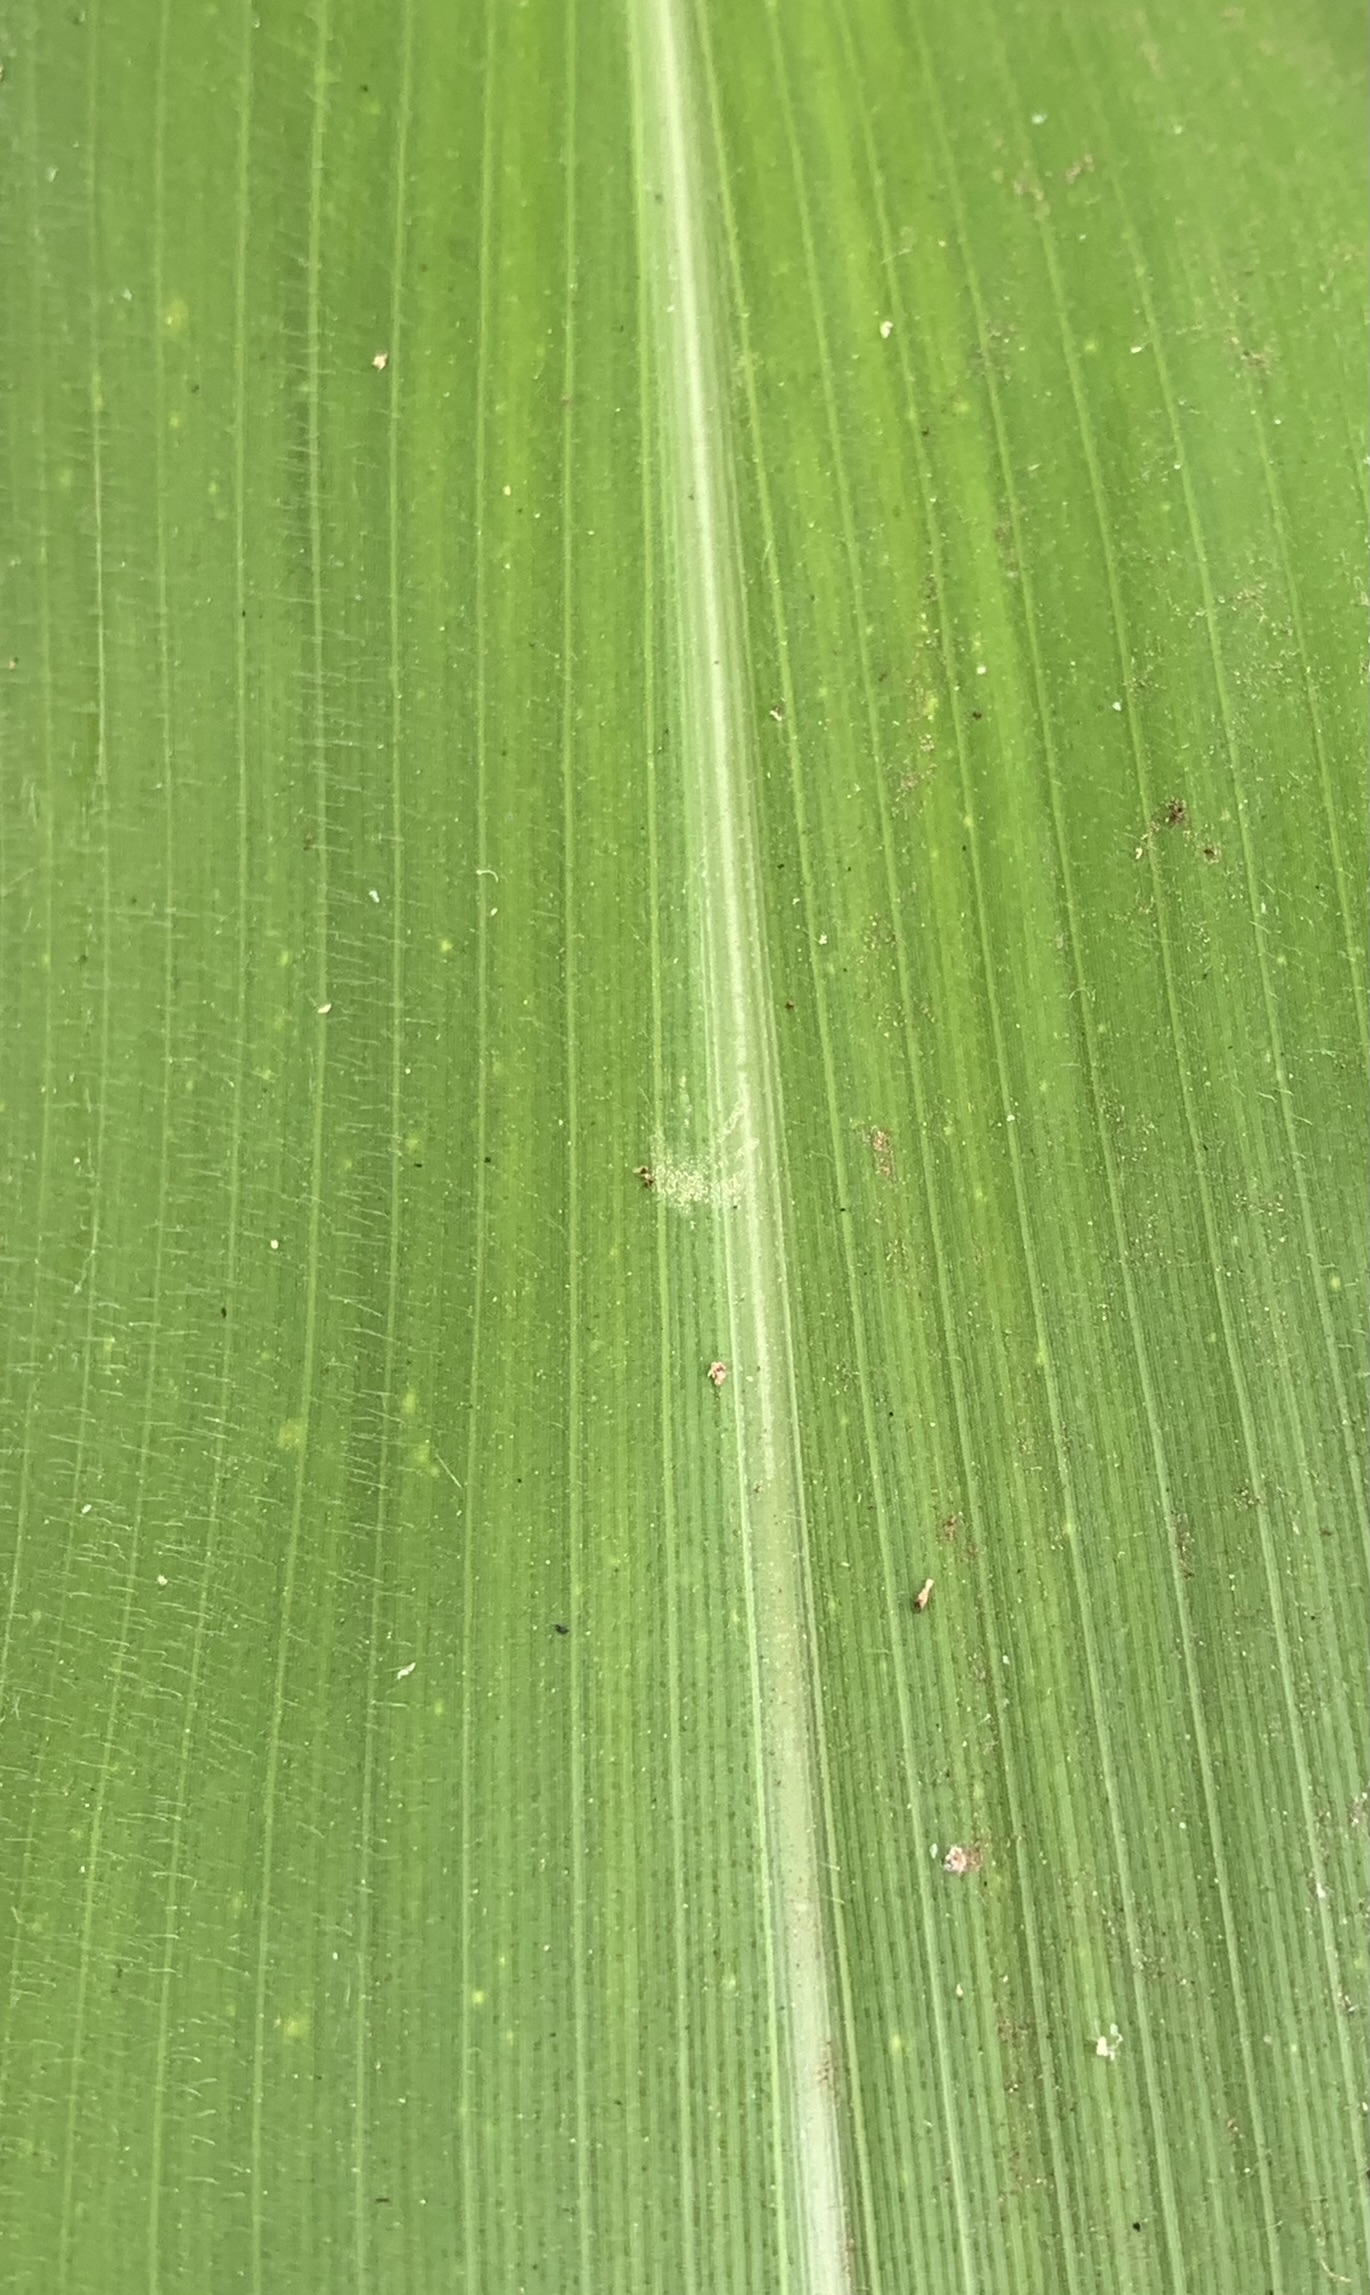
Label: Healthy